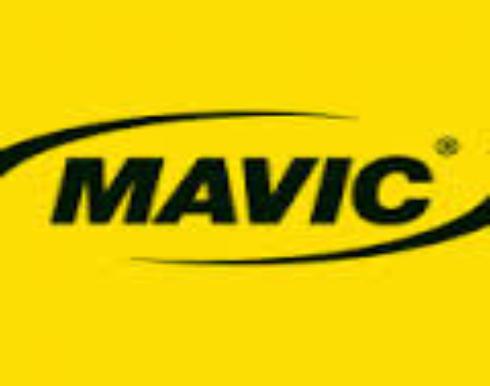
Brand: Mavic
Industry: Electronic